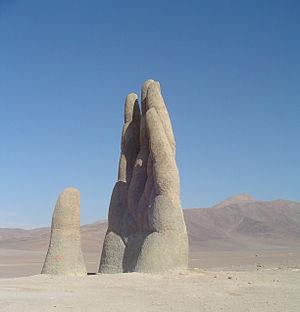
Main du Désert. Sculpture de Mario Irarrázabal.